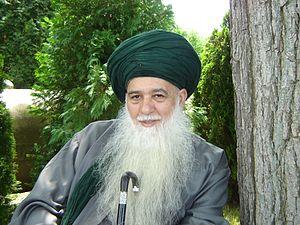
Le cheikh Muhammad Hisham Kabbani est un maître soufi et l'auteur de nombreux ouvrages. Cheikh Kabbani promeut un islam traditionnel qui défend « la paix, la tolérance, l’amour, la compassion et la fraternité tout en s’opposant à l’extrémisme sous toutes ses formes ». Le Cheikh Kabbani est issu d’une lignée intellectuelle de l’Islam traditionnel comprenant notamment l’ancien directeur de l’Association des savants musulmans du Liban et l’actuel Grand mufti du Liban, Cheikh Muhammad Rachid Kabbani.